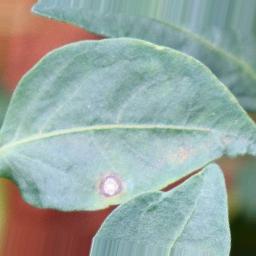
Label: cercospora